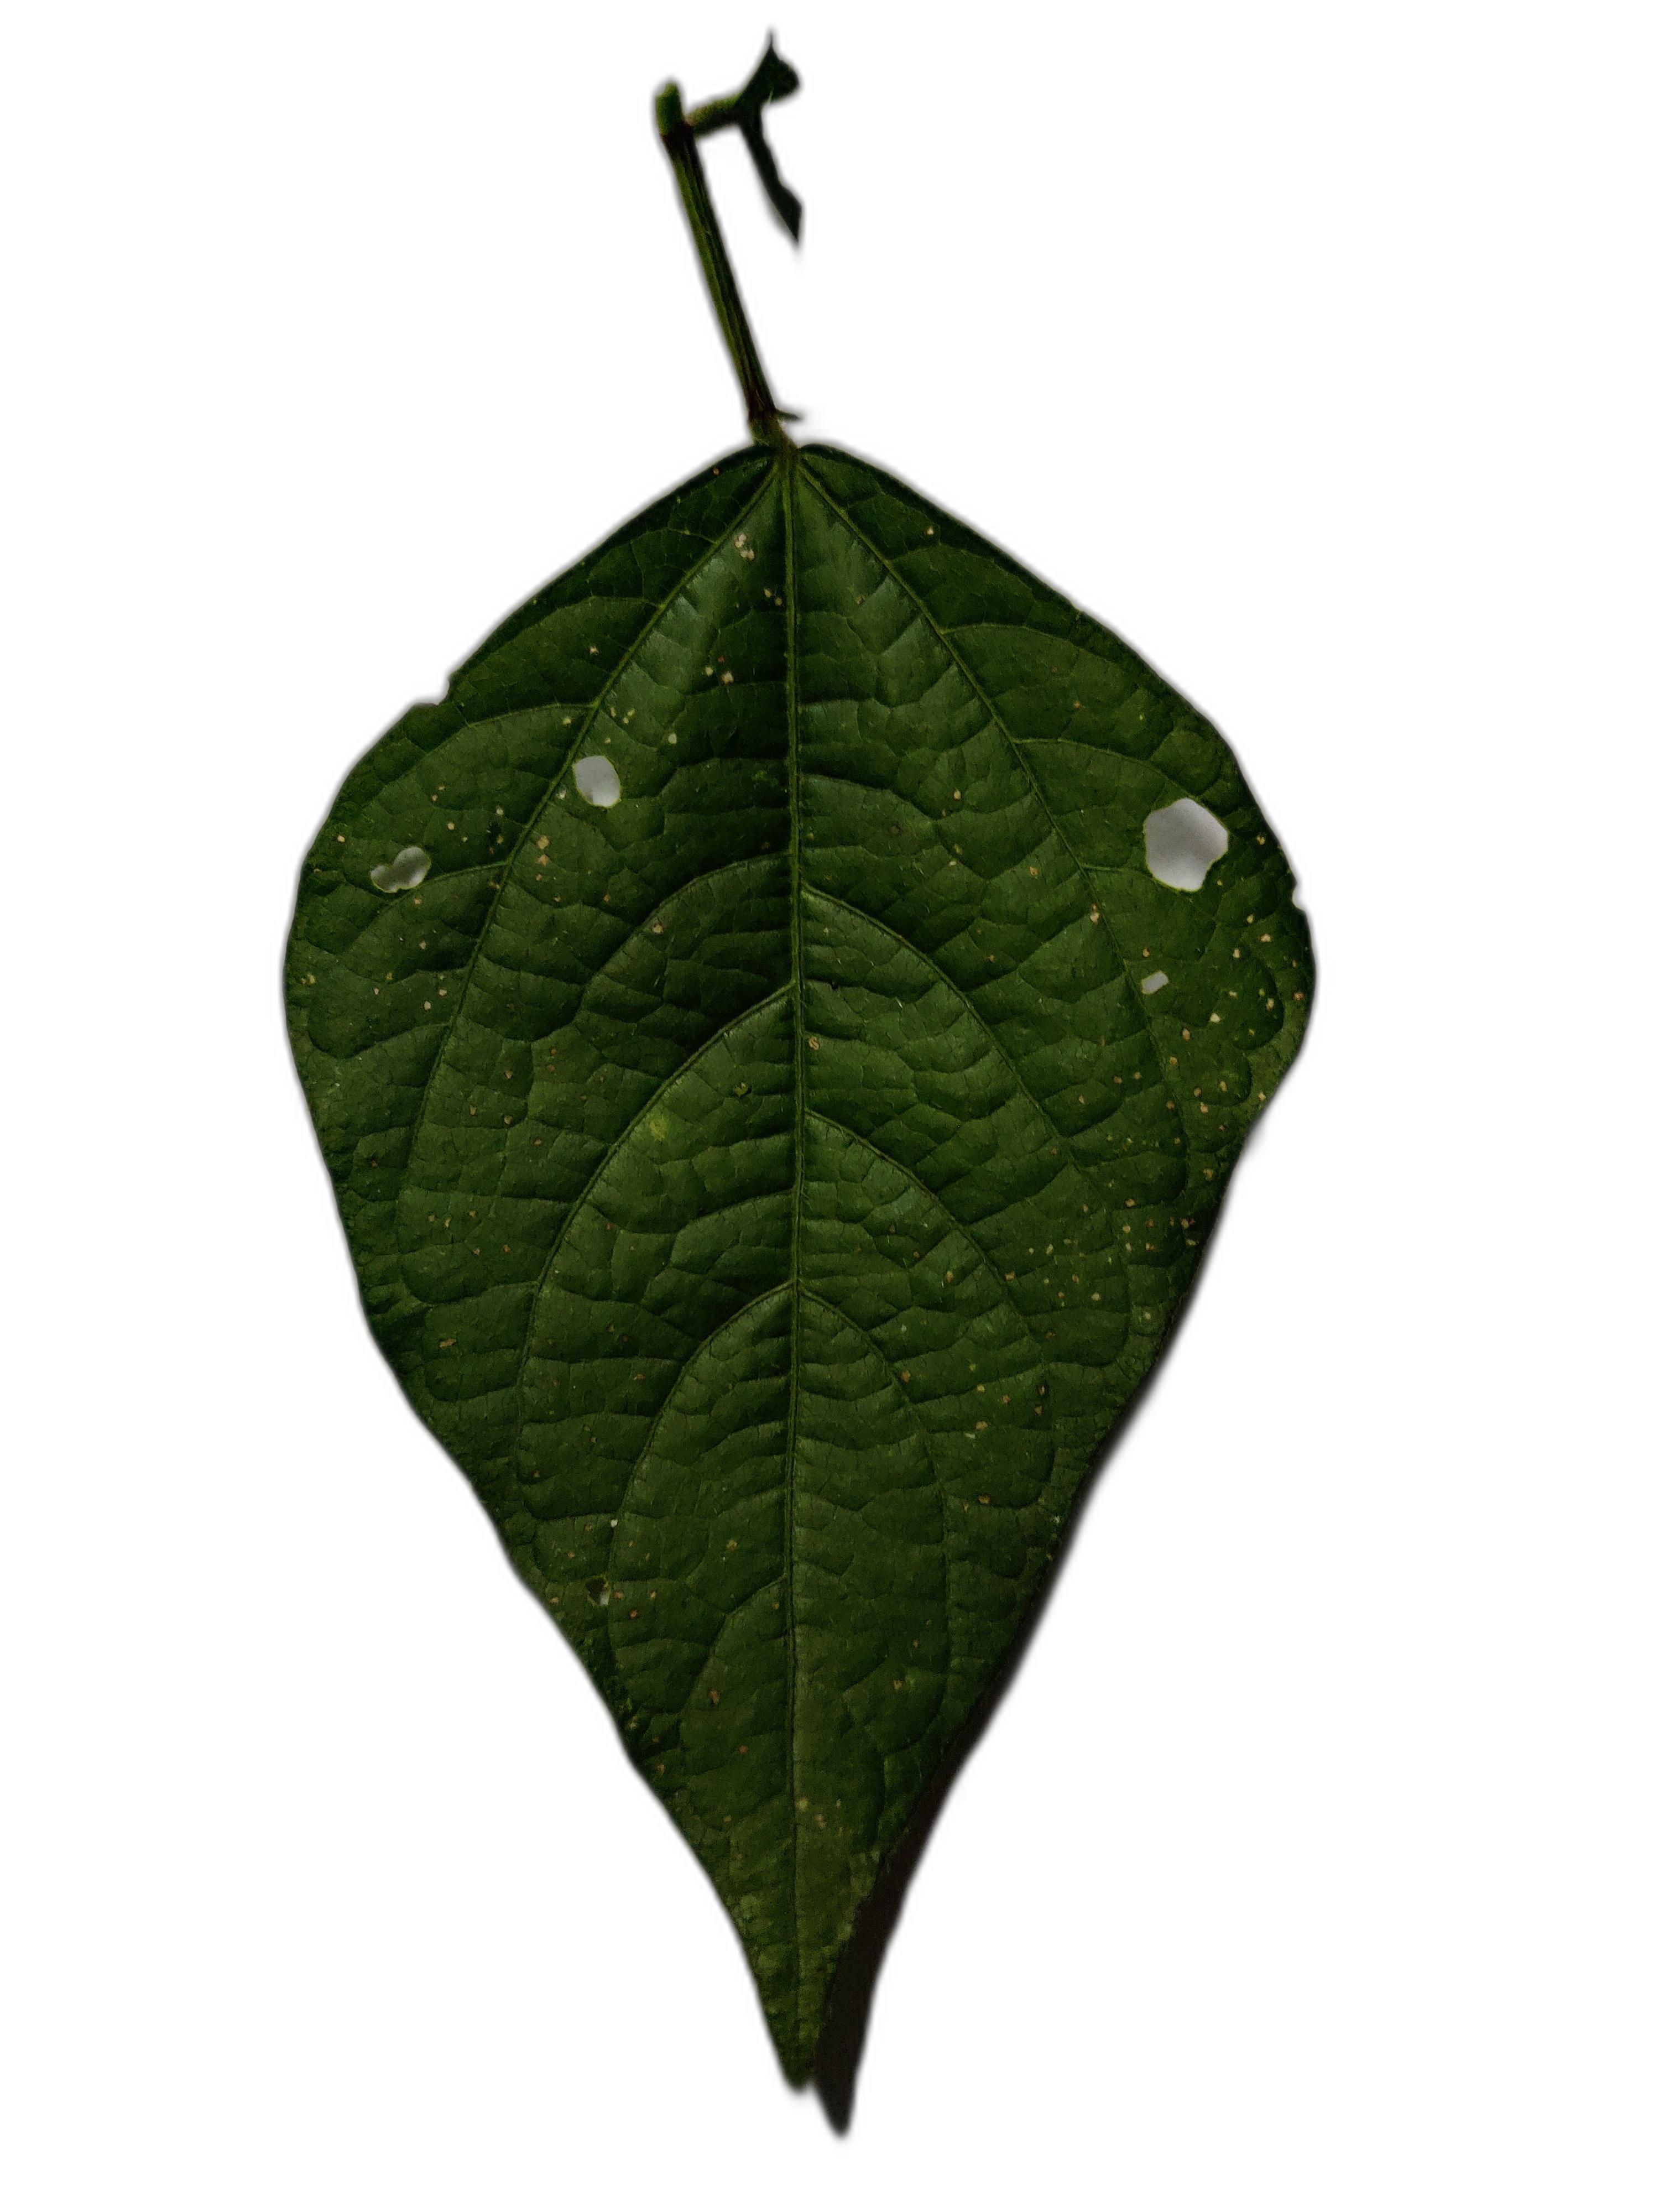
Label: Cercospora leaf spot